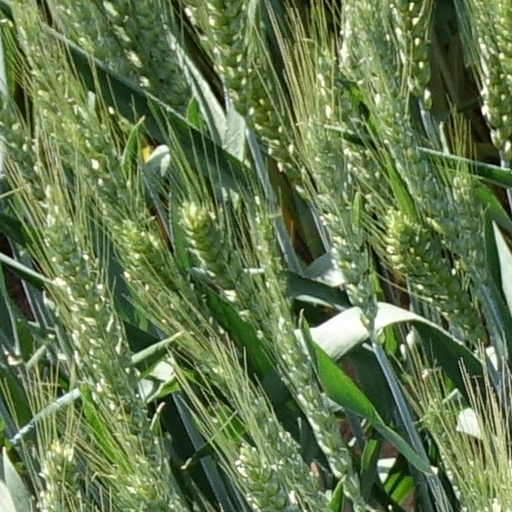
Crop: wheat